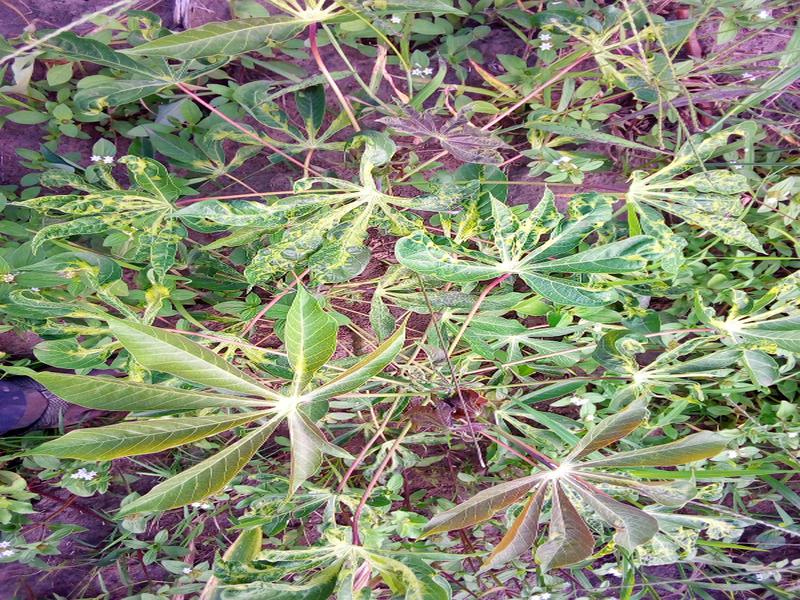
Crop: cassava
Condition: healthy